Edsilia Rombley

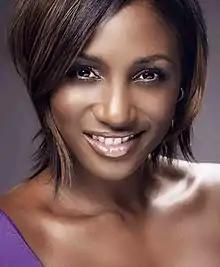
Rombley in 2009

Edsilia Francisca Rombley (born 13 February 1978) is a Dutch singer and television presenter. She began her career in 1995, as a member of the Dutch girl group Dignity. Rombley began her solo career in 1996, after winning the Dutch talent show "Soundmixshow", later winning the "European Soundmix Show" as well the following year.